Hoax

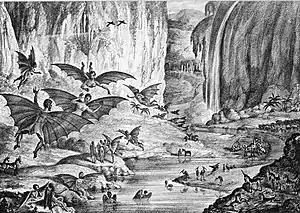
Great Moon Hoax

Governments sometimes spread false information to facilitate their objectives, such as going to war. These often come under the heading of black propaganda. There is often a mixture of outright hoax and suppression and management of information to give the desired impression. In wartime and times of international tension rumours abound, some of which may be deliberate hoaxes.